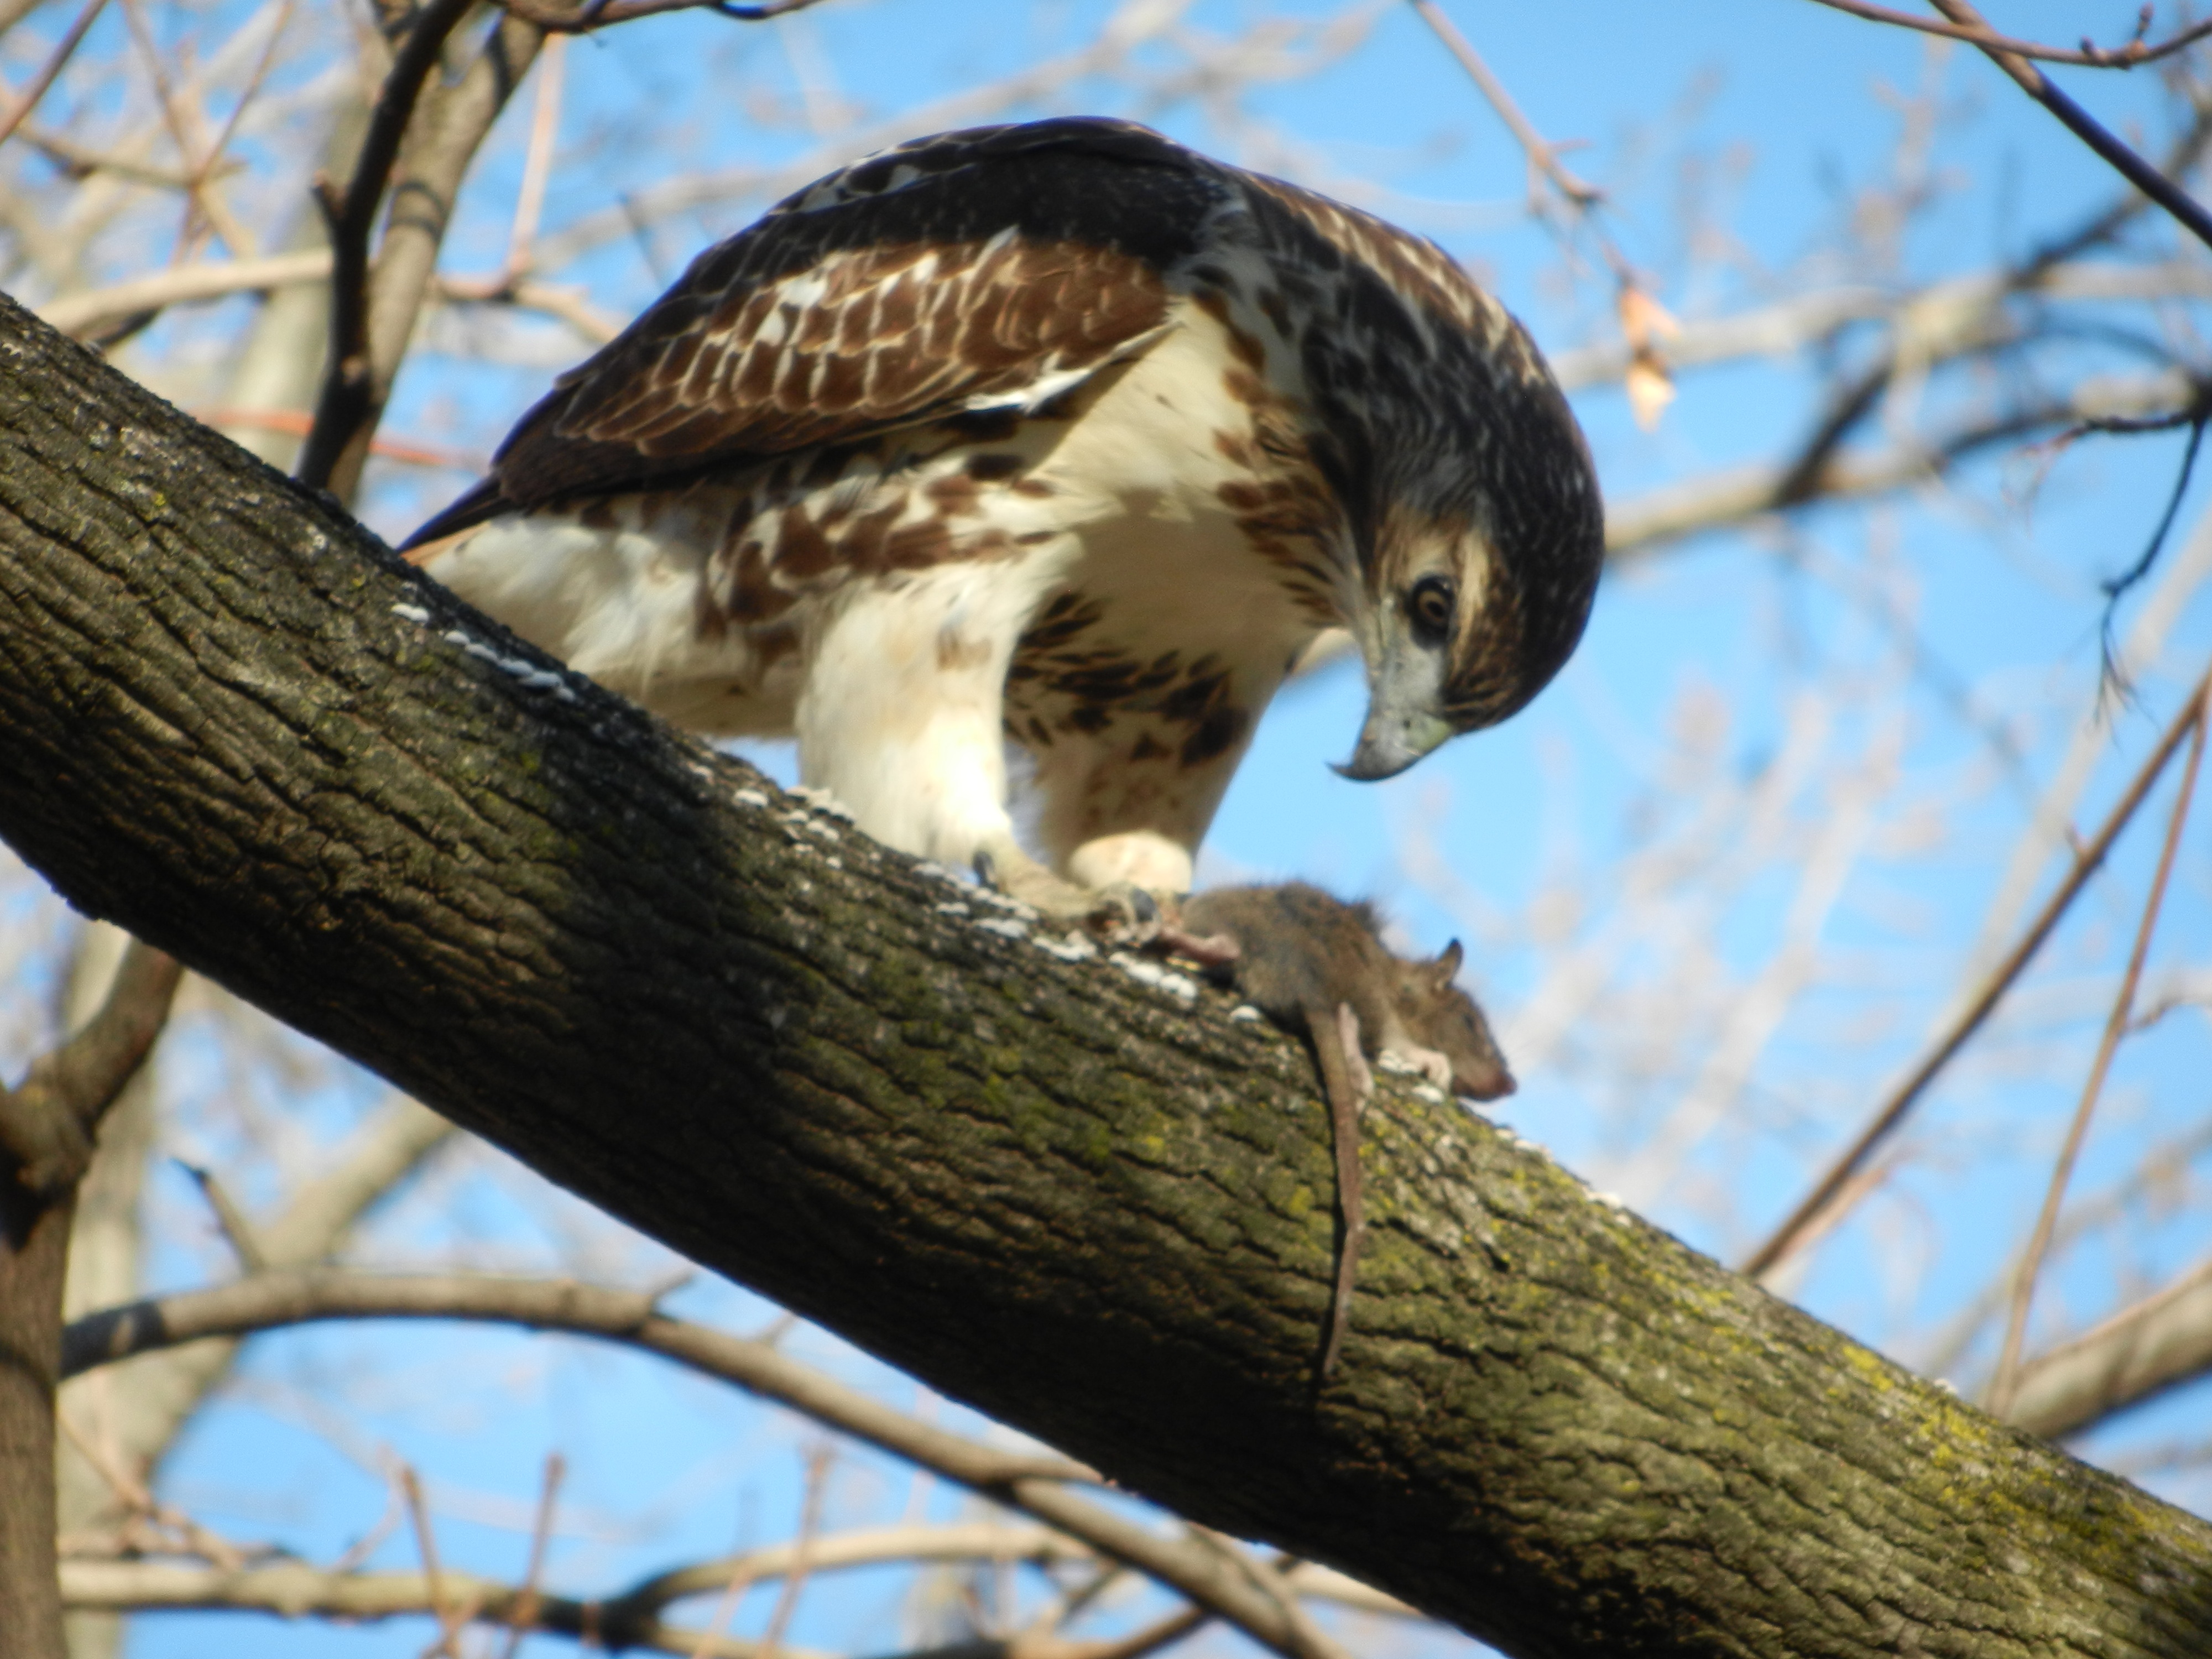
branch, bird, wildlife, beak, hawk, fauna, bird of prey, vertebrate